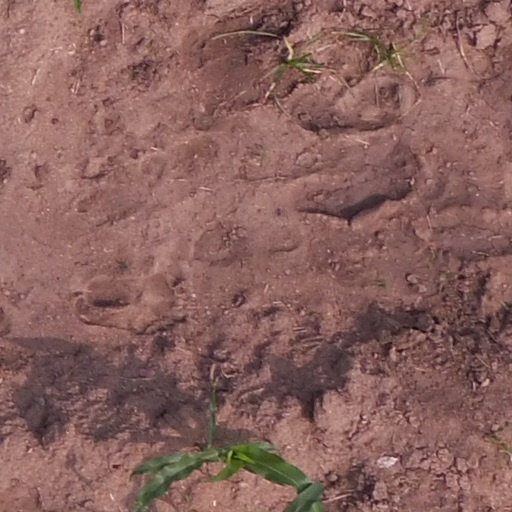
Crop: maize; corn